History of SE Palmeiras

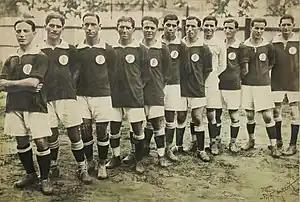
The 1920 Paulista championship-winning squad of Palestra Itália

During its first four months, the founders and initial members organized practice matches on a rented field in Vila Mariana, located in what is now Vila Clementino, near the current Ibirapuera Park area. On January 24, 1915, Palestra Italia played its first friendly match against Savoia from Sorocaba (now known as Clube Atlético Votorantim, as the team was based in what was then a district of Sorocaba, now the municipality of Votorantim), winning 2–0 with goals from Bianco and Alegretti. The adopted emblem was the "Savoy Cross".